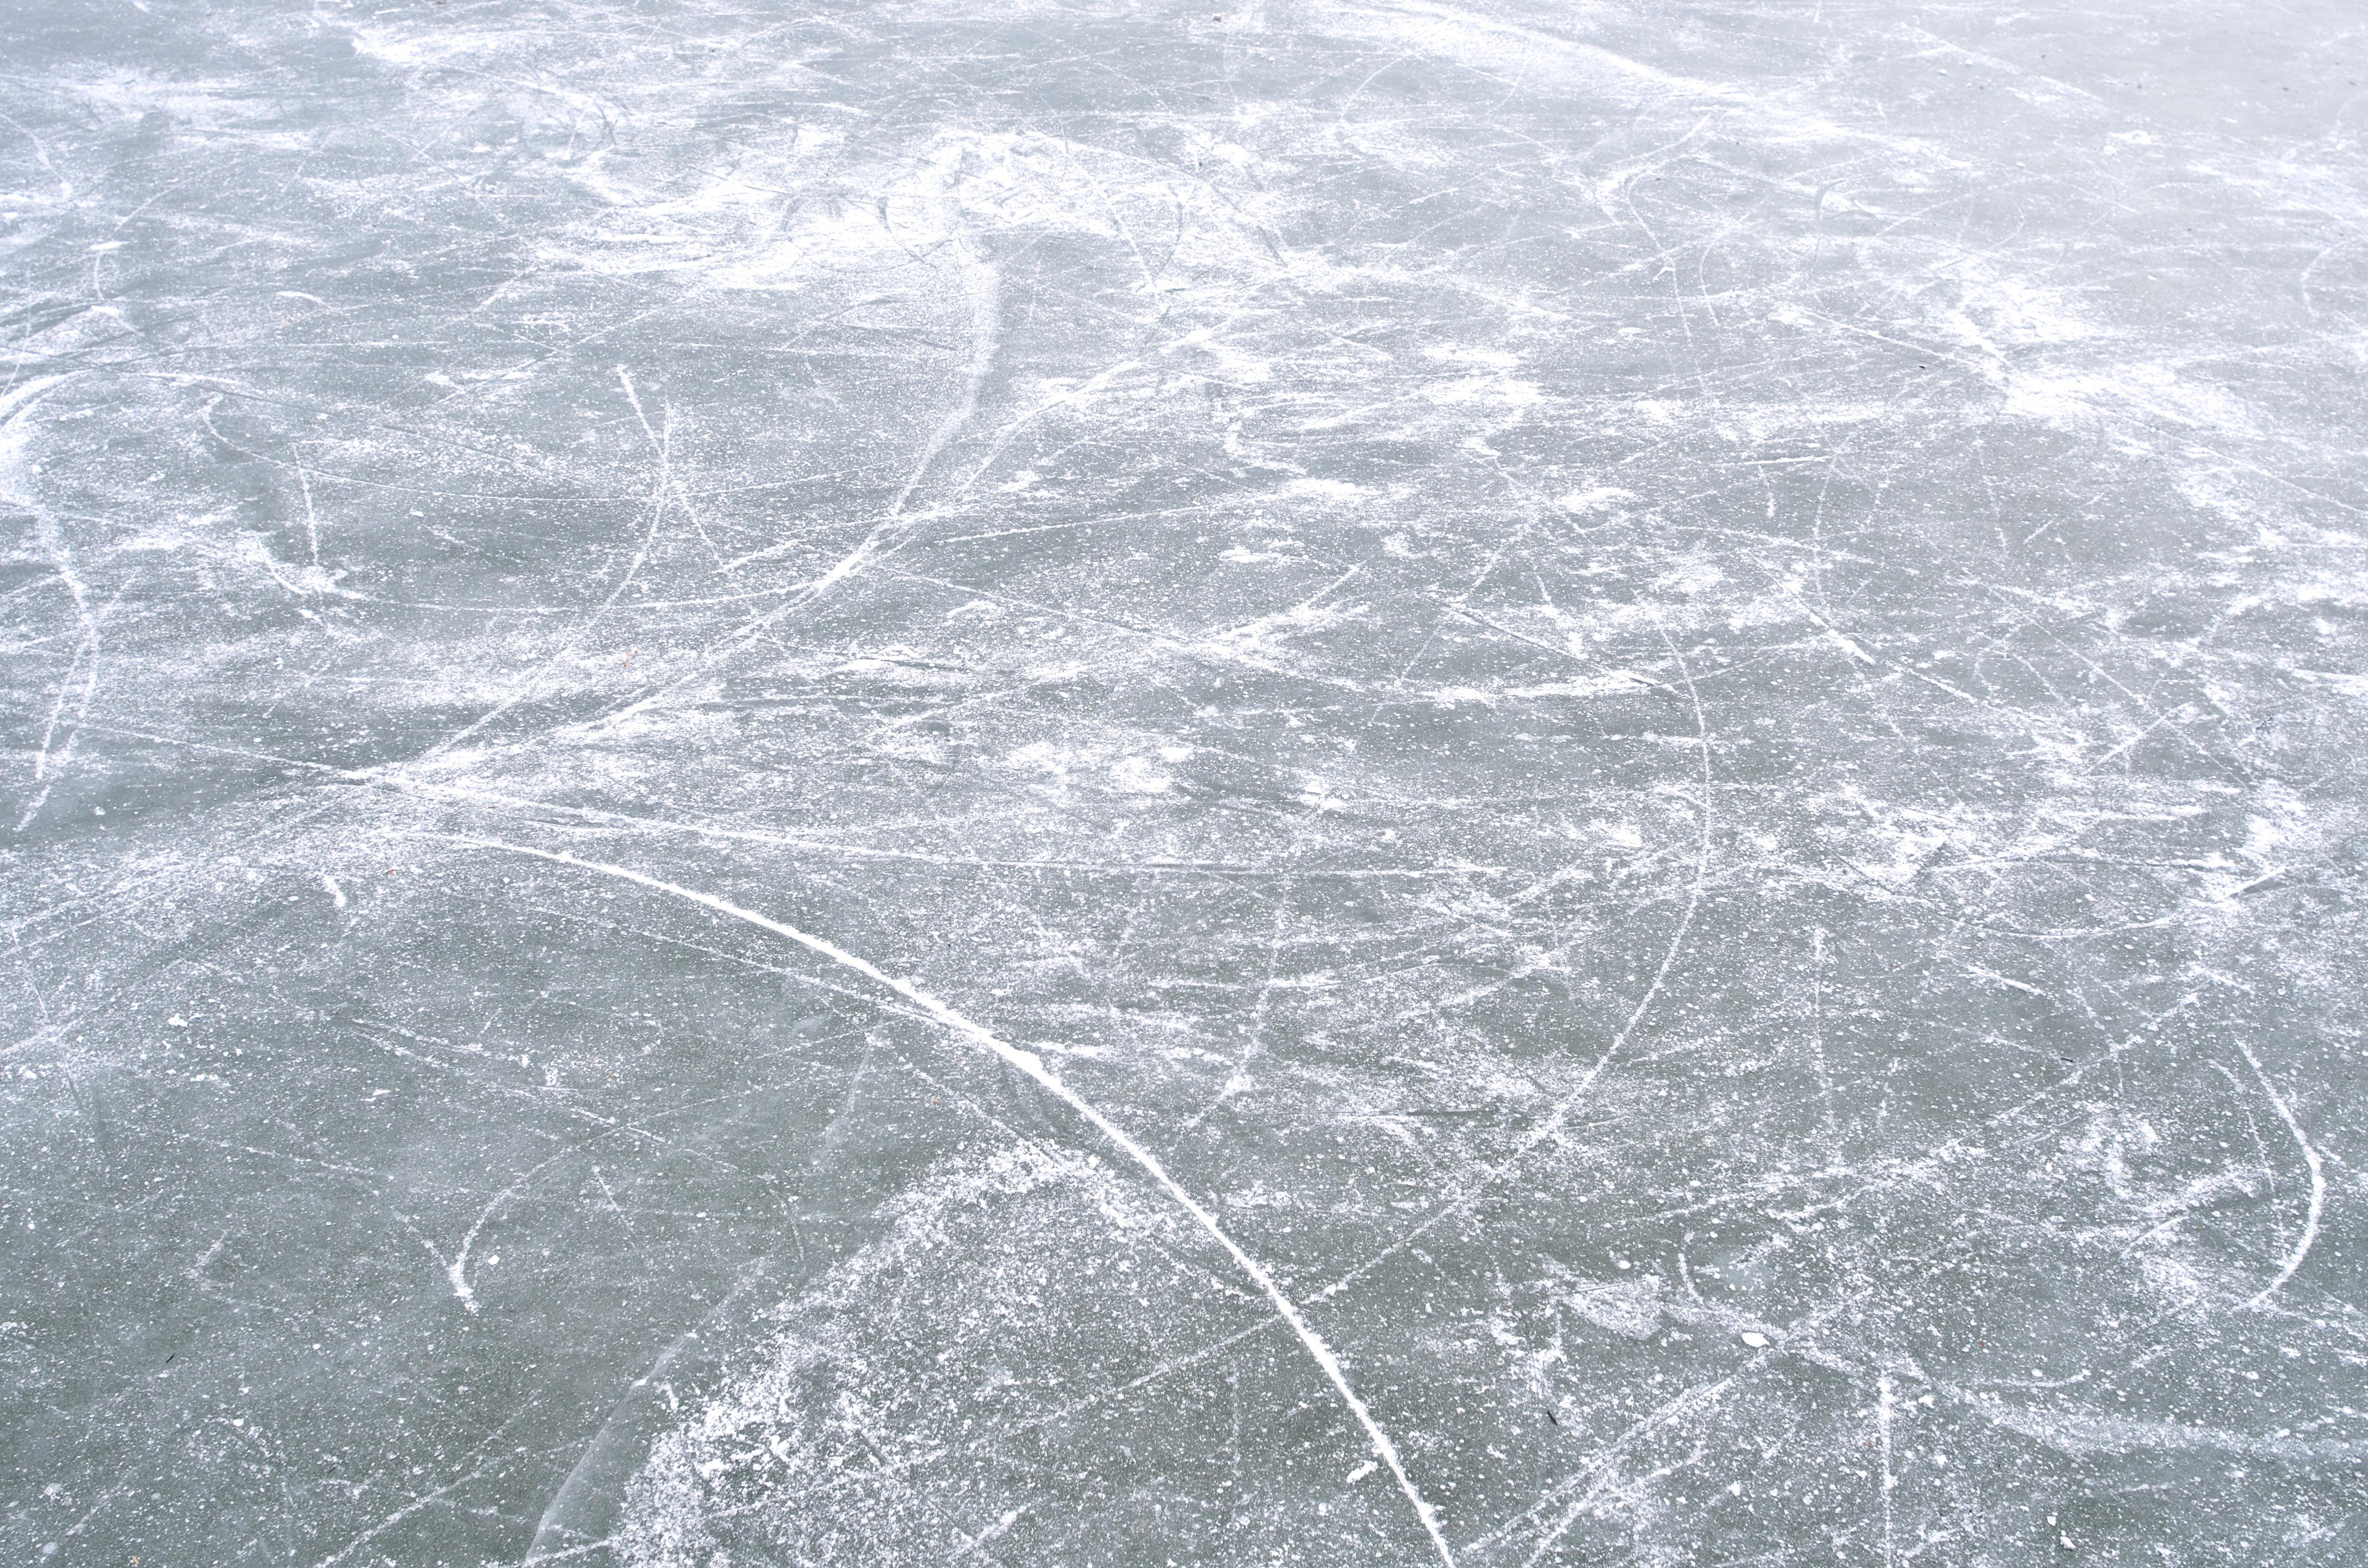
snow, cold, winter, wave, lake, frost, ice, line, weather, soil, frozen, blizzard, freezing, wind wave, winter storm, ice world